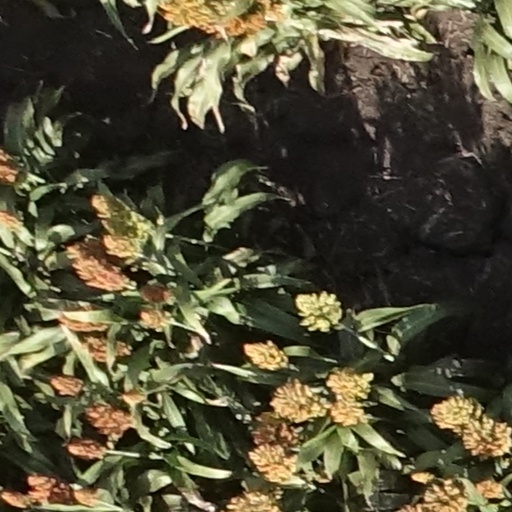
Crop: sorghum